La Vall d'Ebo

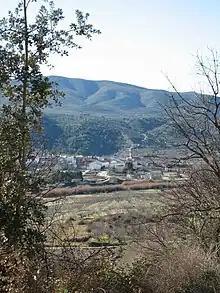

La Vall d'Ebo is a municipality in the province of Alicante and autonomous community of Valencia, Spain. The municipality covers an area of and as of 2011 had a population of 284 people.